Poland men's national volleyball team

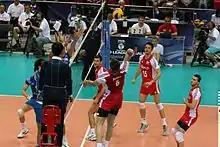
Action on the left side by outside hitter – Bartosz Kurek (#6) in 3rd place match against Argentina on World League 2011 held at Ergo Arena, Gdańsk.

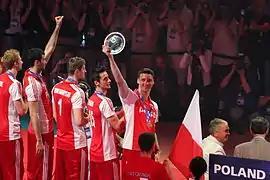
On the podium of the World League 2011 with bronze medals. The captain of Poland, opposite Piotr Gruszka is holding a trophy.

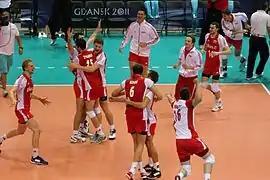
Poland after winning match ball of 3rd place match against Argentina on World League 2011 held at Ergo Arena, Gdańsk.

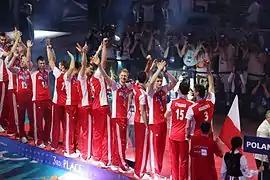
During medal ceremony as bronze medalists of World League 2011 at Ergo Arena in Gdańsk.

After lacklustre previous year the head coach and a number of players were replaced. Andrea Anastasi began work as head coach on 23 February 2011, when Poland was ranked 11th in the FIVB ranking. His assistant was Andrea Gardini.